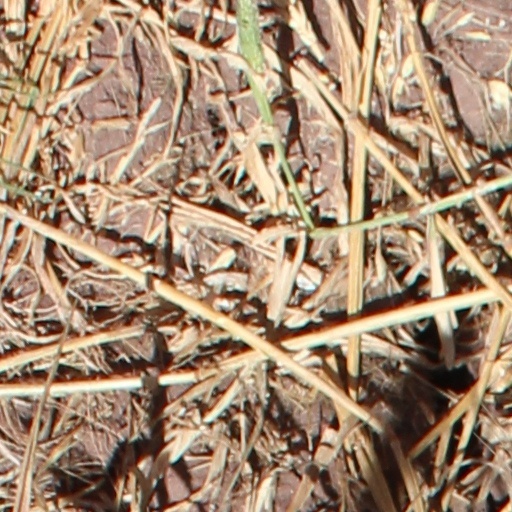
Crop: wheat